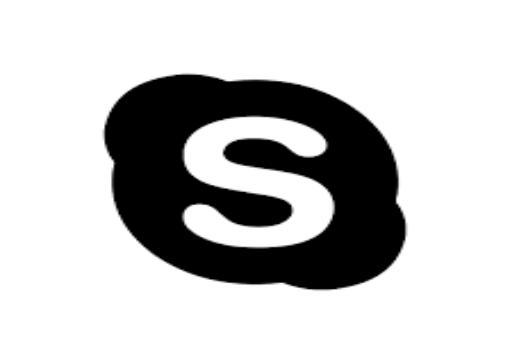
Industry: Others